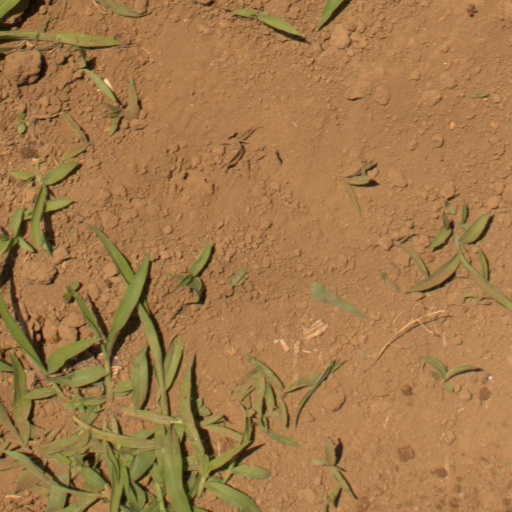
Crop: Jerusalem artichoke